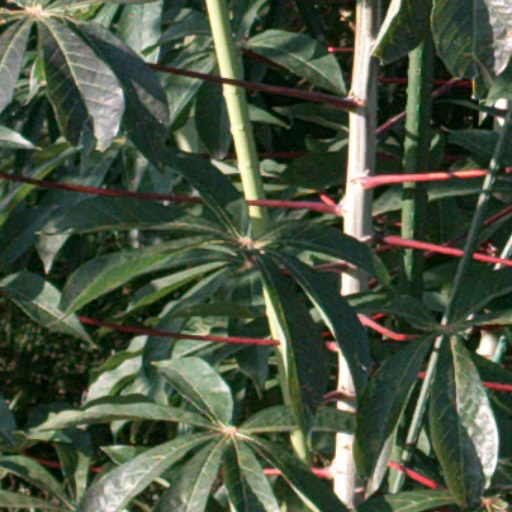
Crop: cassava